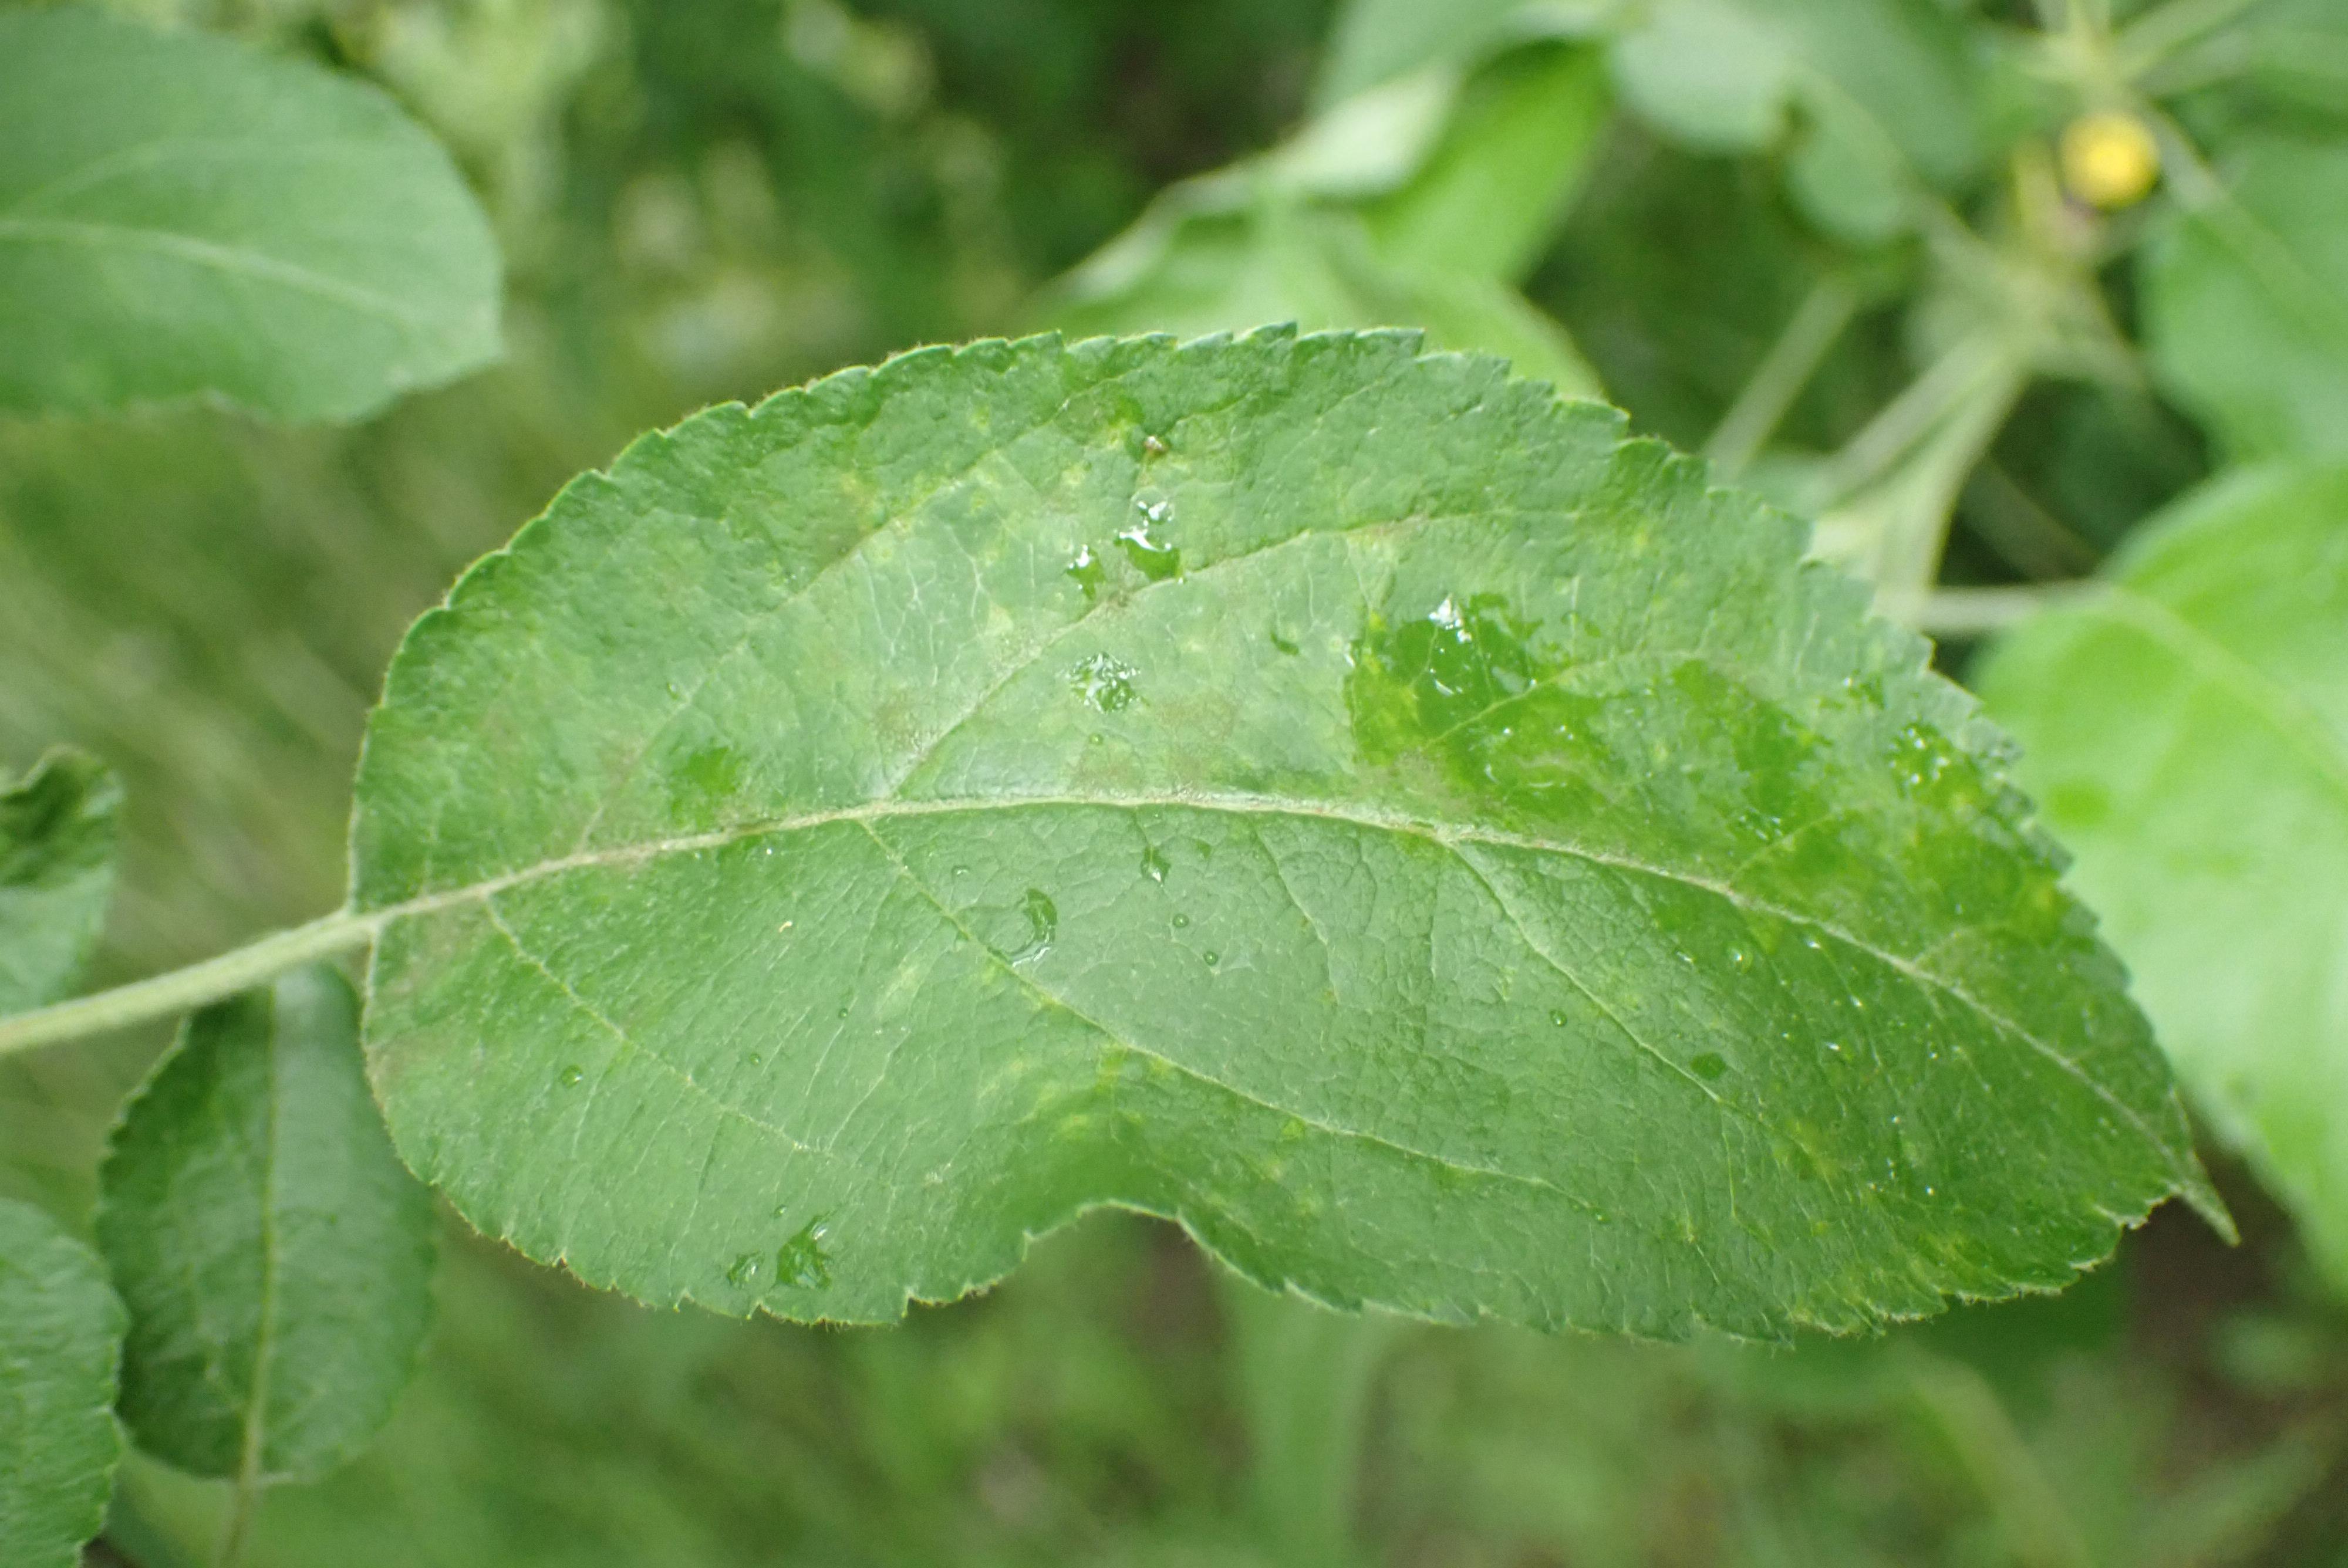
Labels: scab